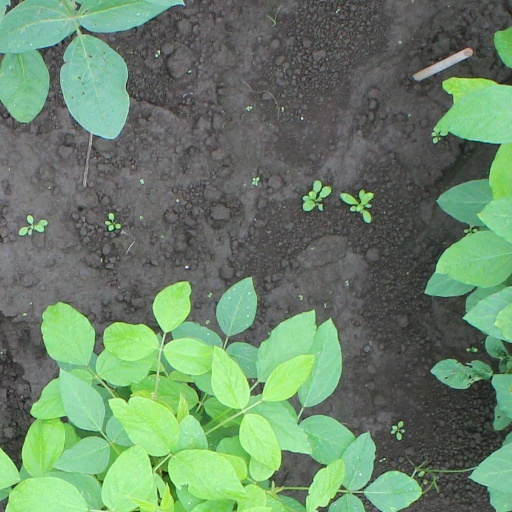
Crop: soybean